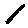
Label: 1